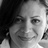
Emotion: sad